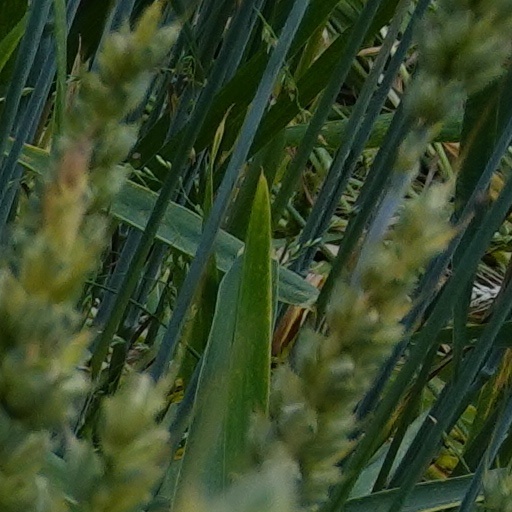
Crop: wheat